Archibald Johnston

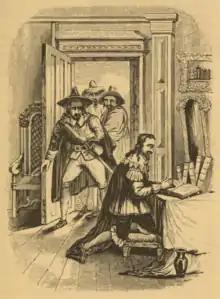
Archibald Johnston captured

In September, Johnston received public thanks for his services from the Scottish parliament, and, in accordance with the policy of conciliation then pursued for a short time by the King, was appointed on 13 November 1641 a Lord of Session, with the title Lord Warriston (from his estate at Currie which he had purchased in 1636), was knighted and given a pension of £200 a year. The same month the parliament appointed him a commissioner at Westminster for settling the affairs of Scotland.